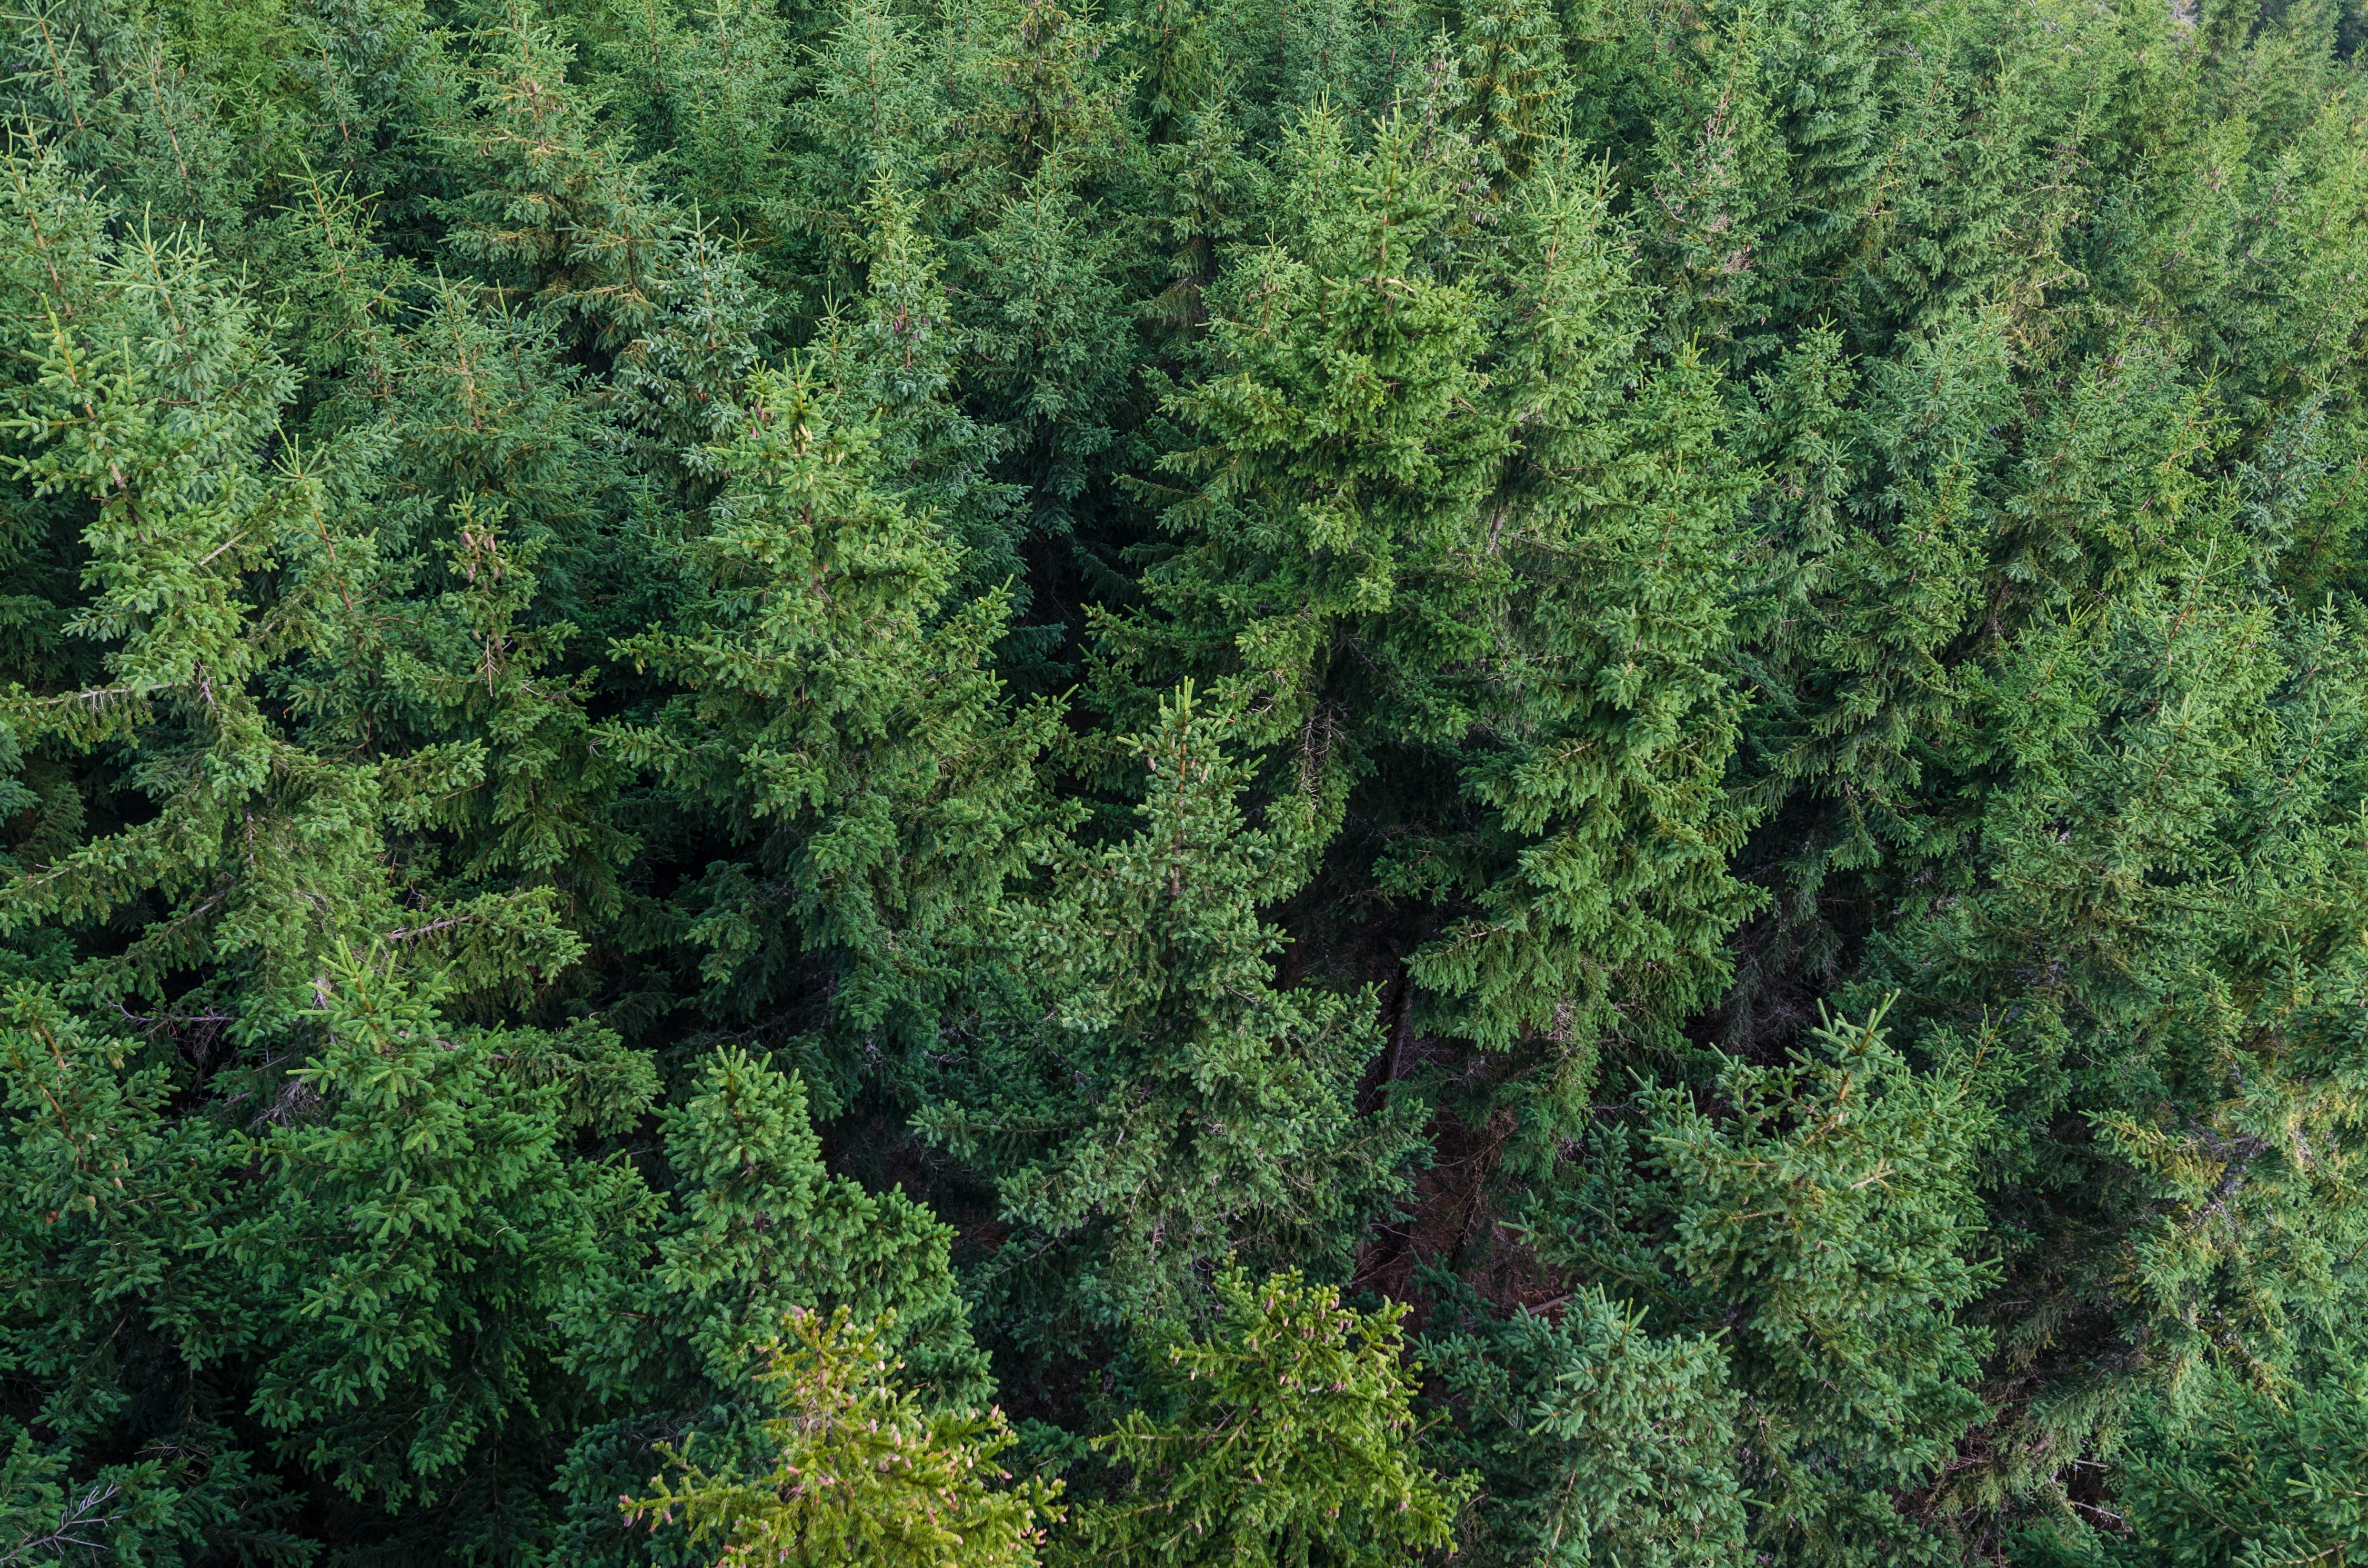
tree, shortleaf black spruce, plant, biome, vegetation, thuya, woody plant, evergreen, shrubland, conifer, shrub, temperate coniferous forest, plant community, American larch, tropical and subtropical coniferous forests, forest, arizona cypress, cypress family, pine family, juniper, spruce, subshrub, Red juniper, groundcover, temperate broadleaf and mixed forest, fir, River juniper, larch, flower